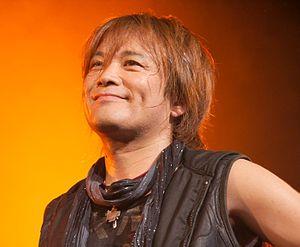
JAM Project en concert à Chibi Japan Expo 2008 (Paris, France).
Hironobu Kageyama, né le 18 février 1961 à Osaka, est un chanteur japonais spécialisé dans les génériques de dessins animés.